Werner Jaegerhuber

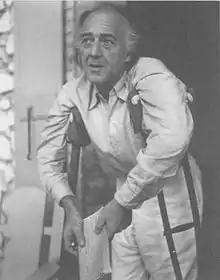
Werner A. Jaegerhuber

Werner Anton Jaegerhuber (17 March 1900 – 20 May 1953) was a Haitian composer known for composing "Messe sur les Airs Vodoussques", "Musique pour Aieules", "Naissa" and many others.